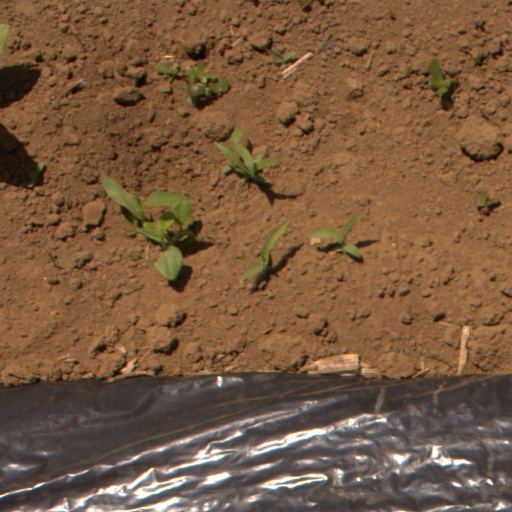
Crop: Jerusalem artichoke